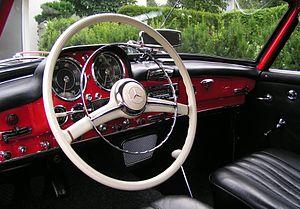
La Mercedes 190SL est un modèle d’automobile du constructeur allemand Mercedes-Benz, roadster coupé cabriolet, construite de 1955 à 1963, dérivée de la Mercedes-Benz 300SL et entrée depuis dans la légende des automobiles de collection de prestige.